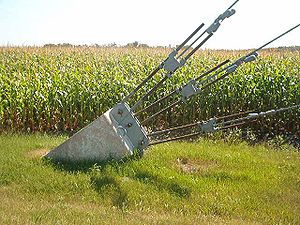
Bardun
Fundament hvor barduner er fastgjort.
En bardun er et stykke snor, tovværk, stålwire eller andet, som bruges til at holde master, telte eller andre objekter opretstående med.